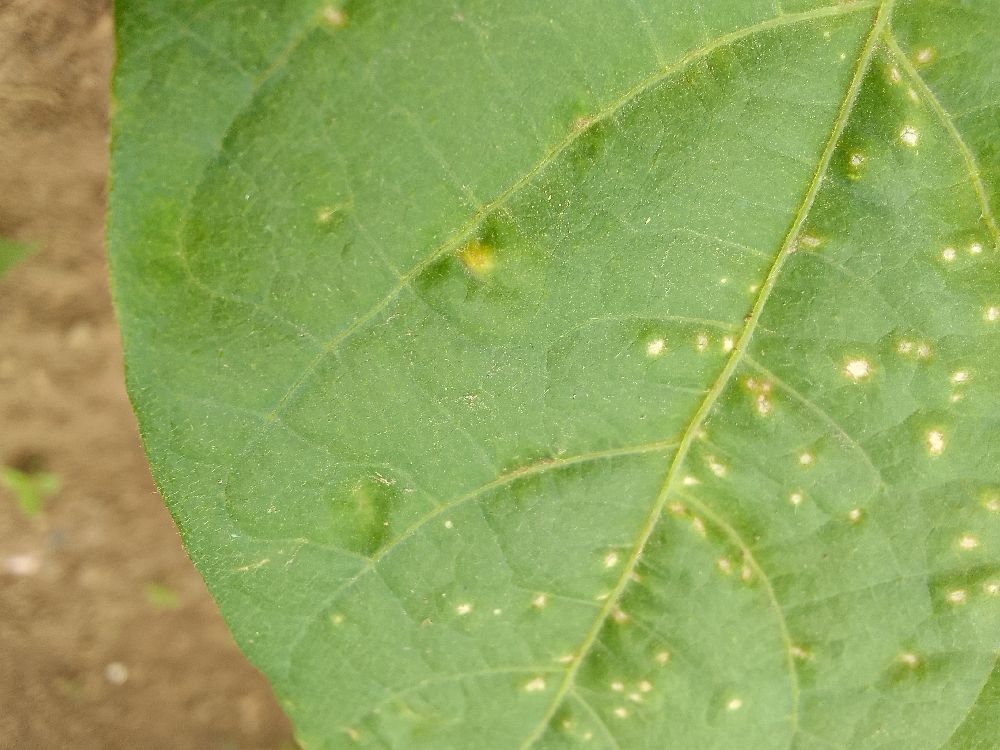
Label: rust